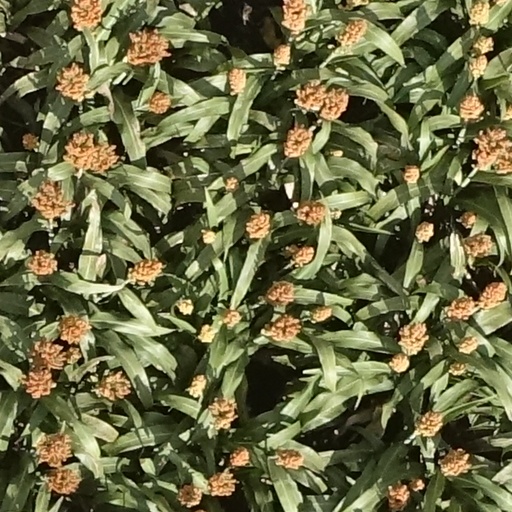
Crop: sorghum